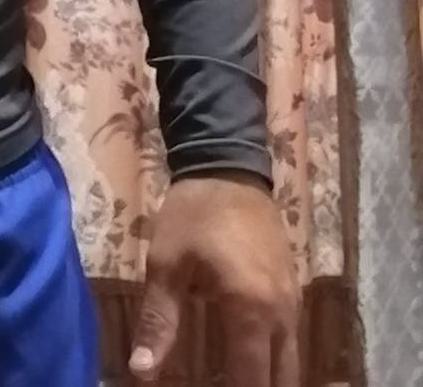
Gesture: no_gesture